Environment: real
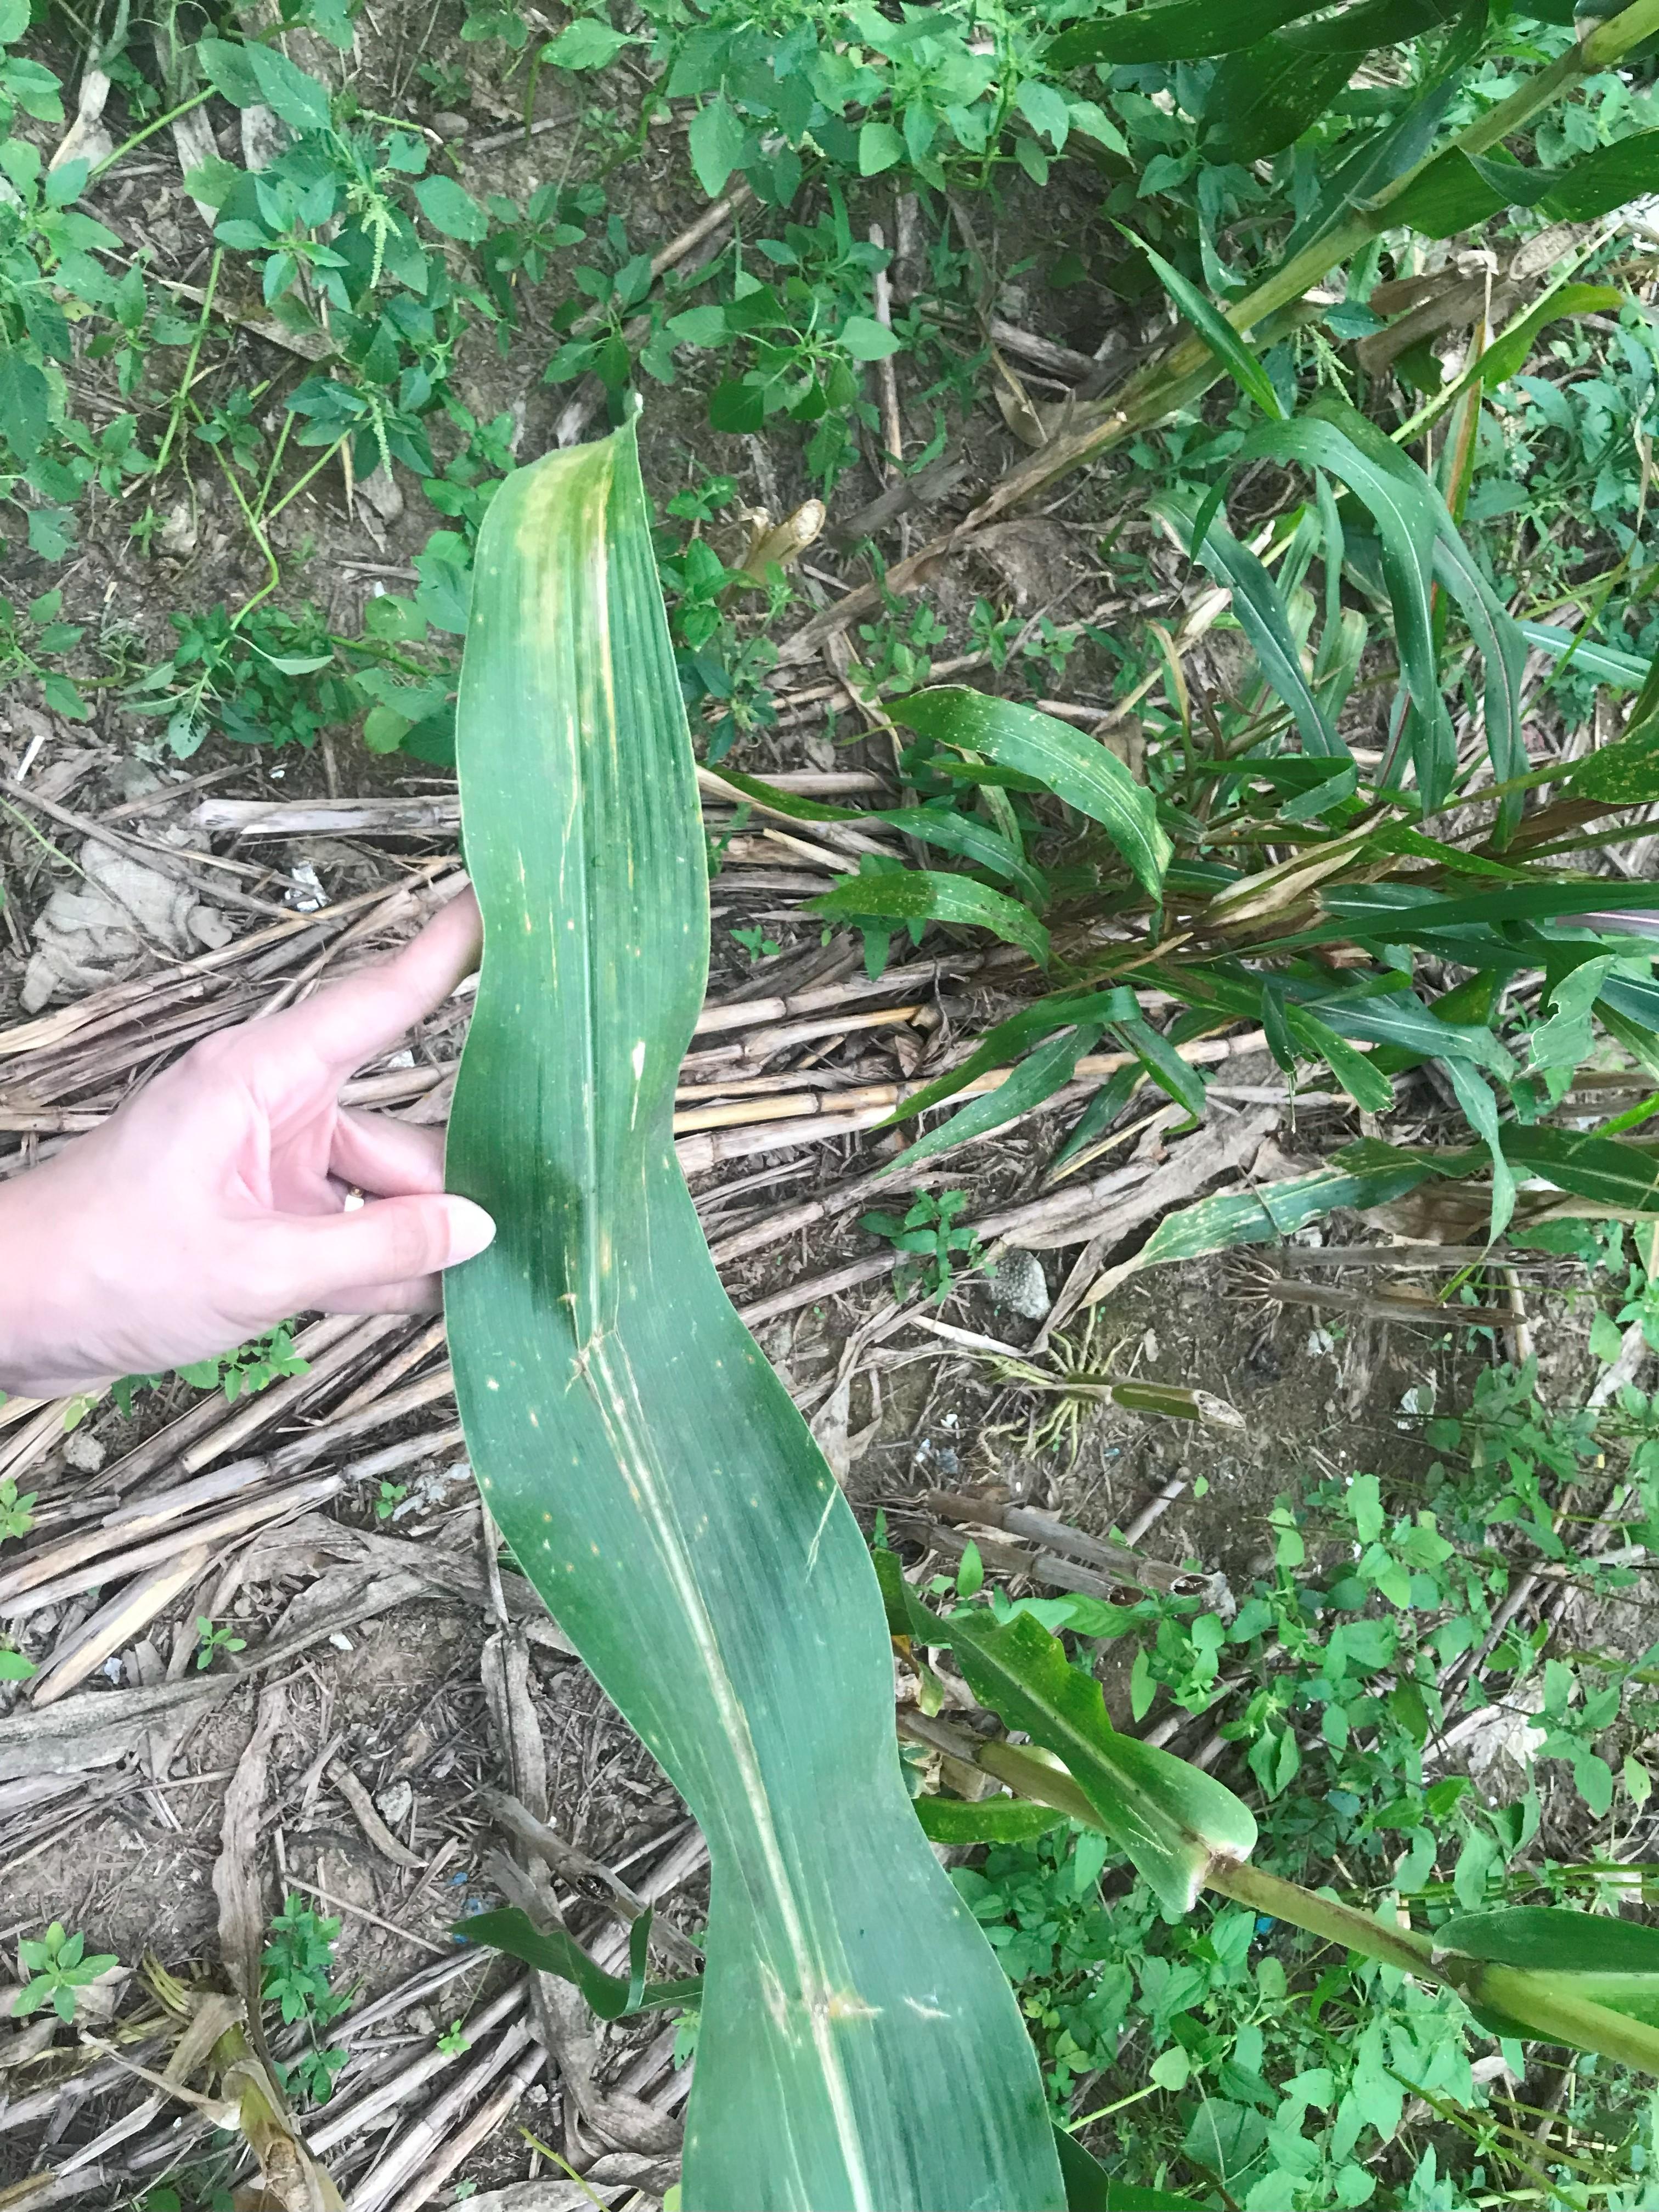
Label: nitrogen_deficiency